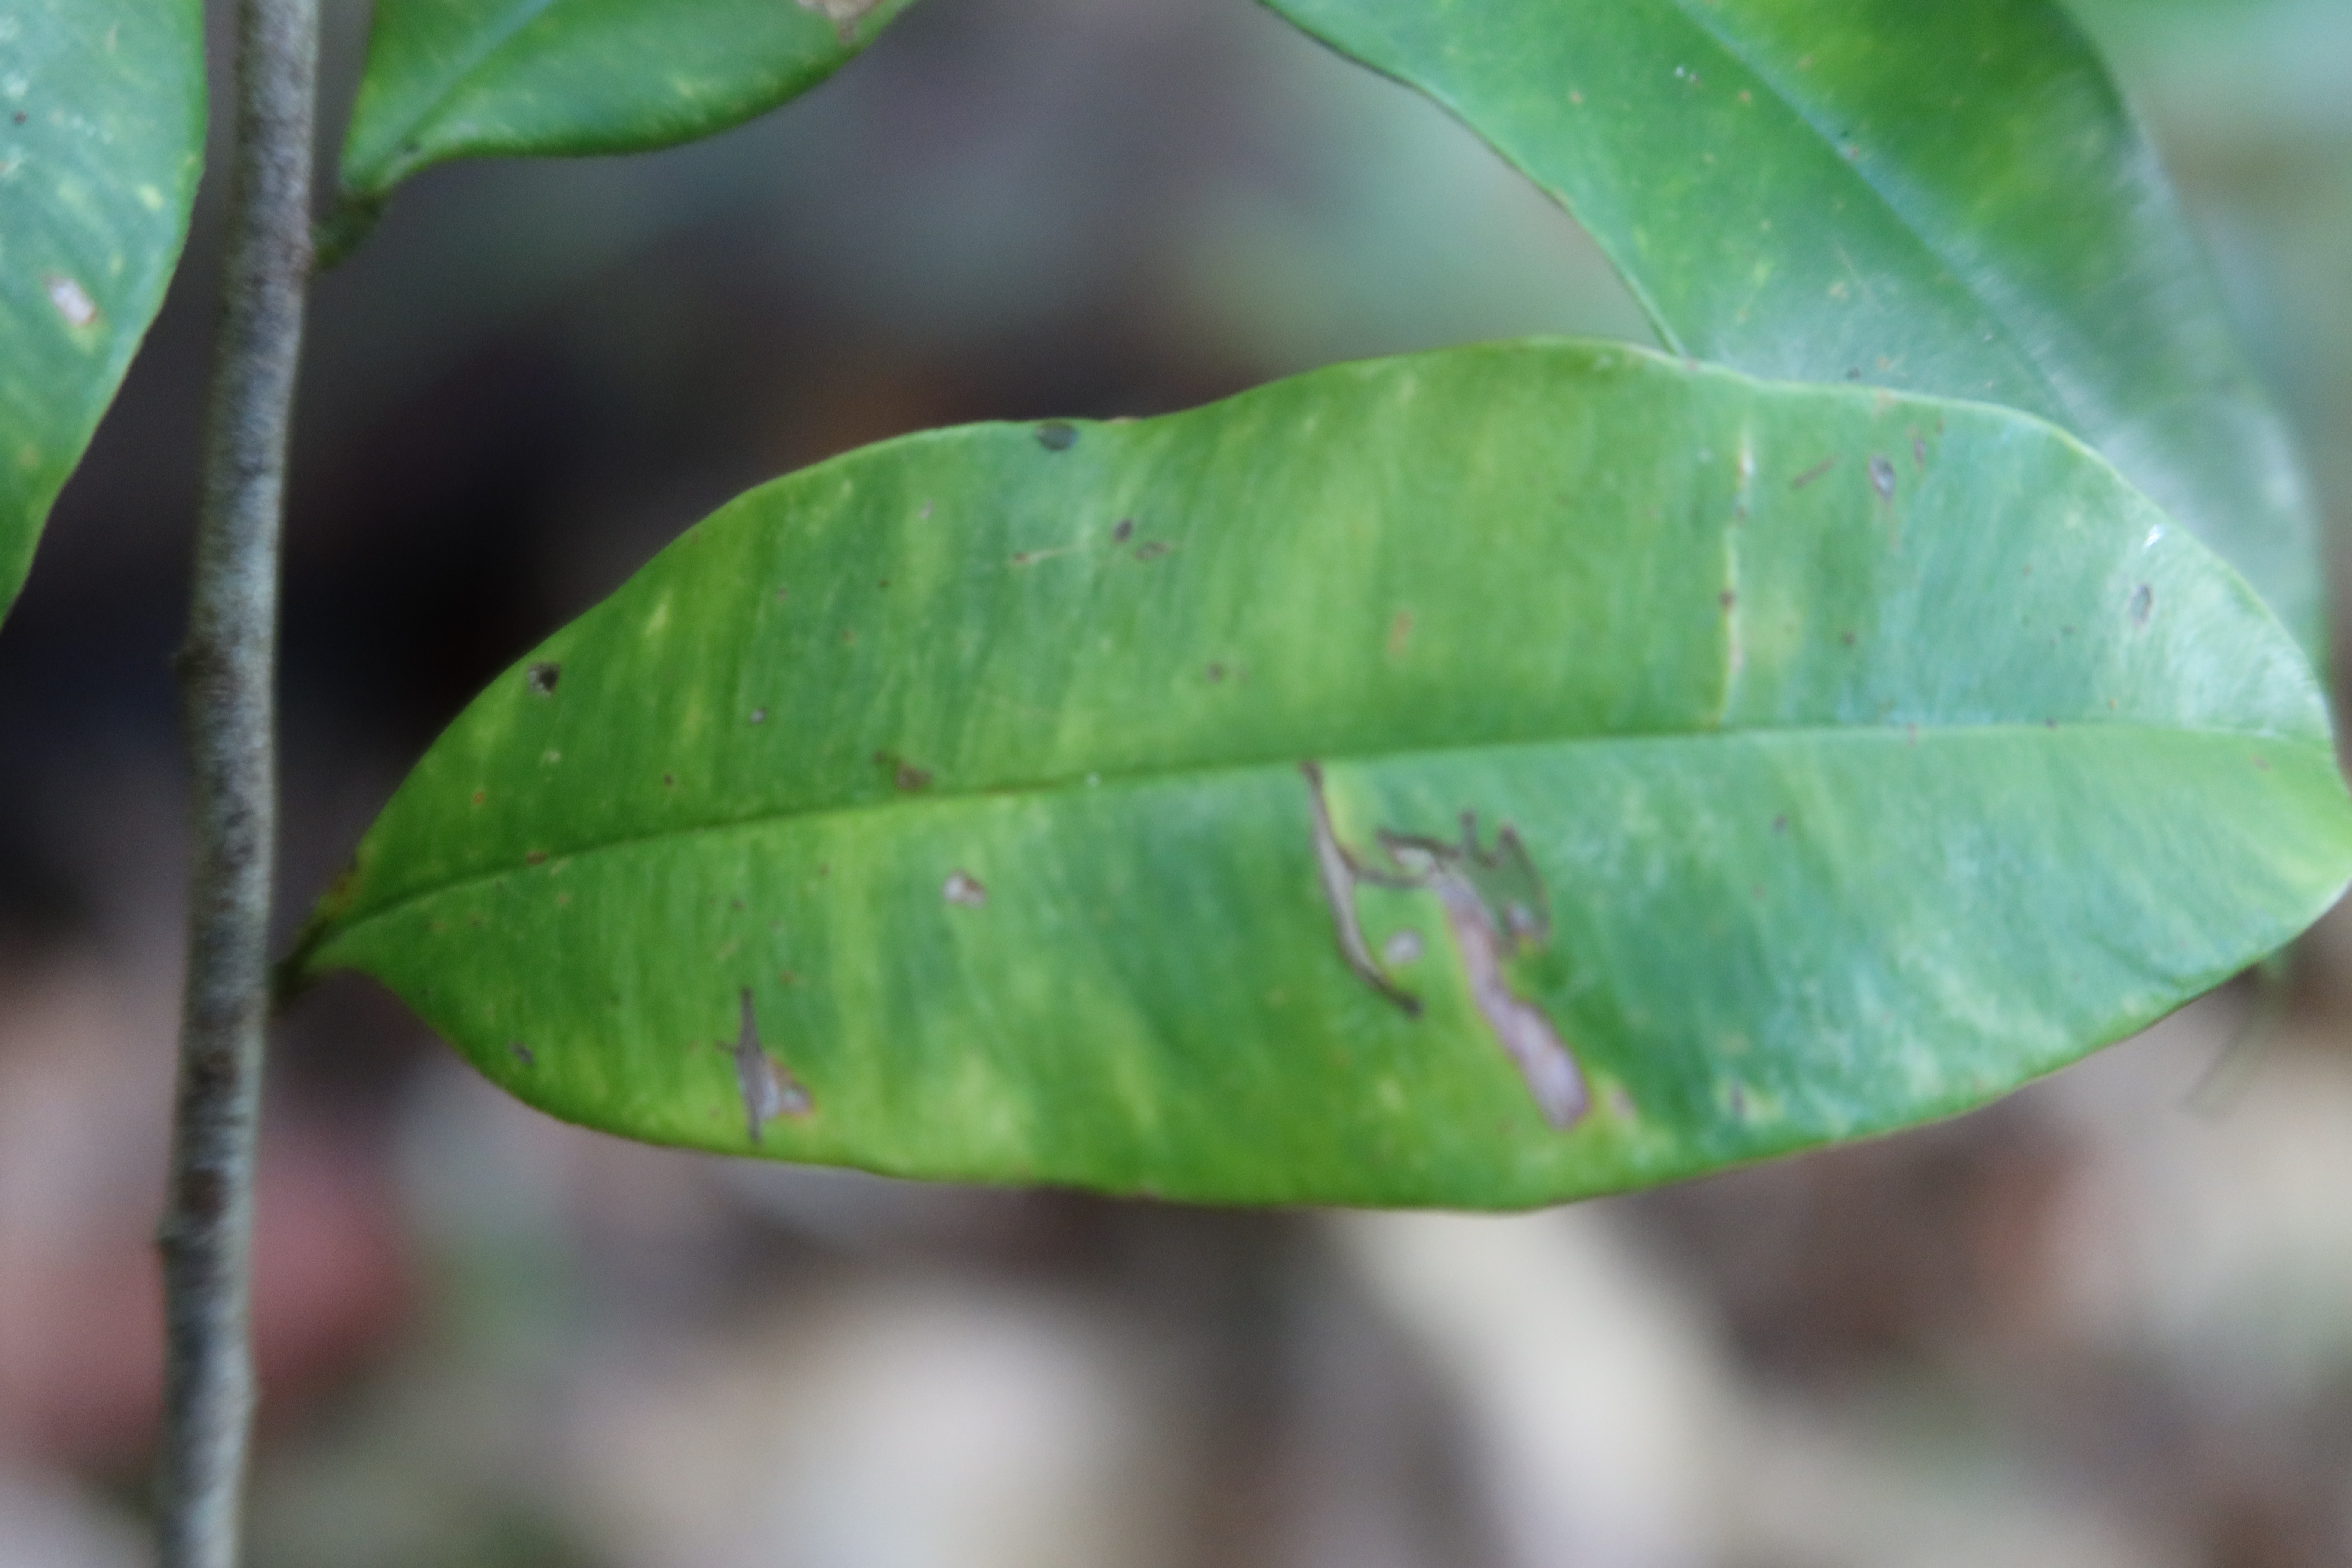
Label: Downy mildew